Angela (character)

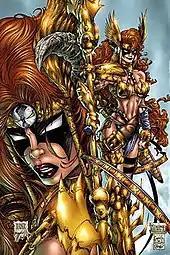
Greg Capullo's rendition of Angela in one of her appearances in Image Comics.

Angela is an angel and a bounty hunter, working under the auspices of Heaven to oppose Spawn. She attempts to kill Spawn upon their first meeting, but is defeated despite her significantly greater experience. Later, he comes to her aid during her trial in Heaven, where he testifies that she had permission to kill him. They are temporarily trapped in a pocket dimension when Spawn's cloak acts to protect him from her weapons. Spawn's restructuring of reality allows them to return from the pocket dimension, and also erases Angela's 'permit' to use her weapons against him. While returning to Earth they start a romantic relationship. However, Angela is killed during the battle with Malebolgia. Spawn returns her body to the angels, who presumably bring her back to life.